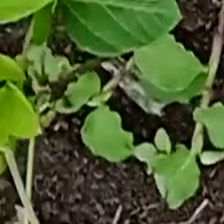
Weed species: Kena_(Commplina_benghalensio)